Pearly antshrike

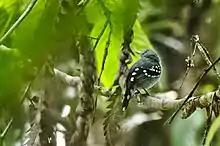
Pearly antshrike near Mitú, Vaupés, Colombia

The pearly antshrike is long and weighs . Adult males have a gray face, crown, and upperparts with white tips on the uppertail coverts. Their wings are black with large round white spots on the coverts and tertials. Their tail is black with white feather tips. Their underparts are gray that is lighter on the chin, throat, and the belly center. Adult females have a yellowish brown face, crown, and upperparts with a blackish tinge on the crown and pale buffish spots on the uppertail coverts. Their wings and tail are yellowish brown and spotted with pale buffish where the male has white spots. Their flight feathers have ochraceous edges. Their underparts are cinnamon-tinged ochraceous that is palest on the throat and belly center.